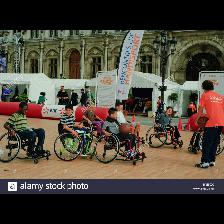
Label: Human